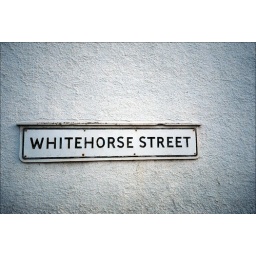
Old-school street sign in Baldock.